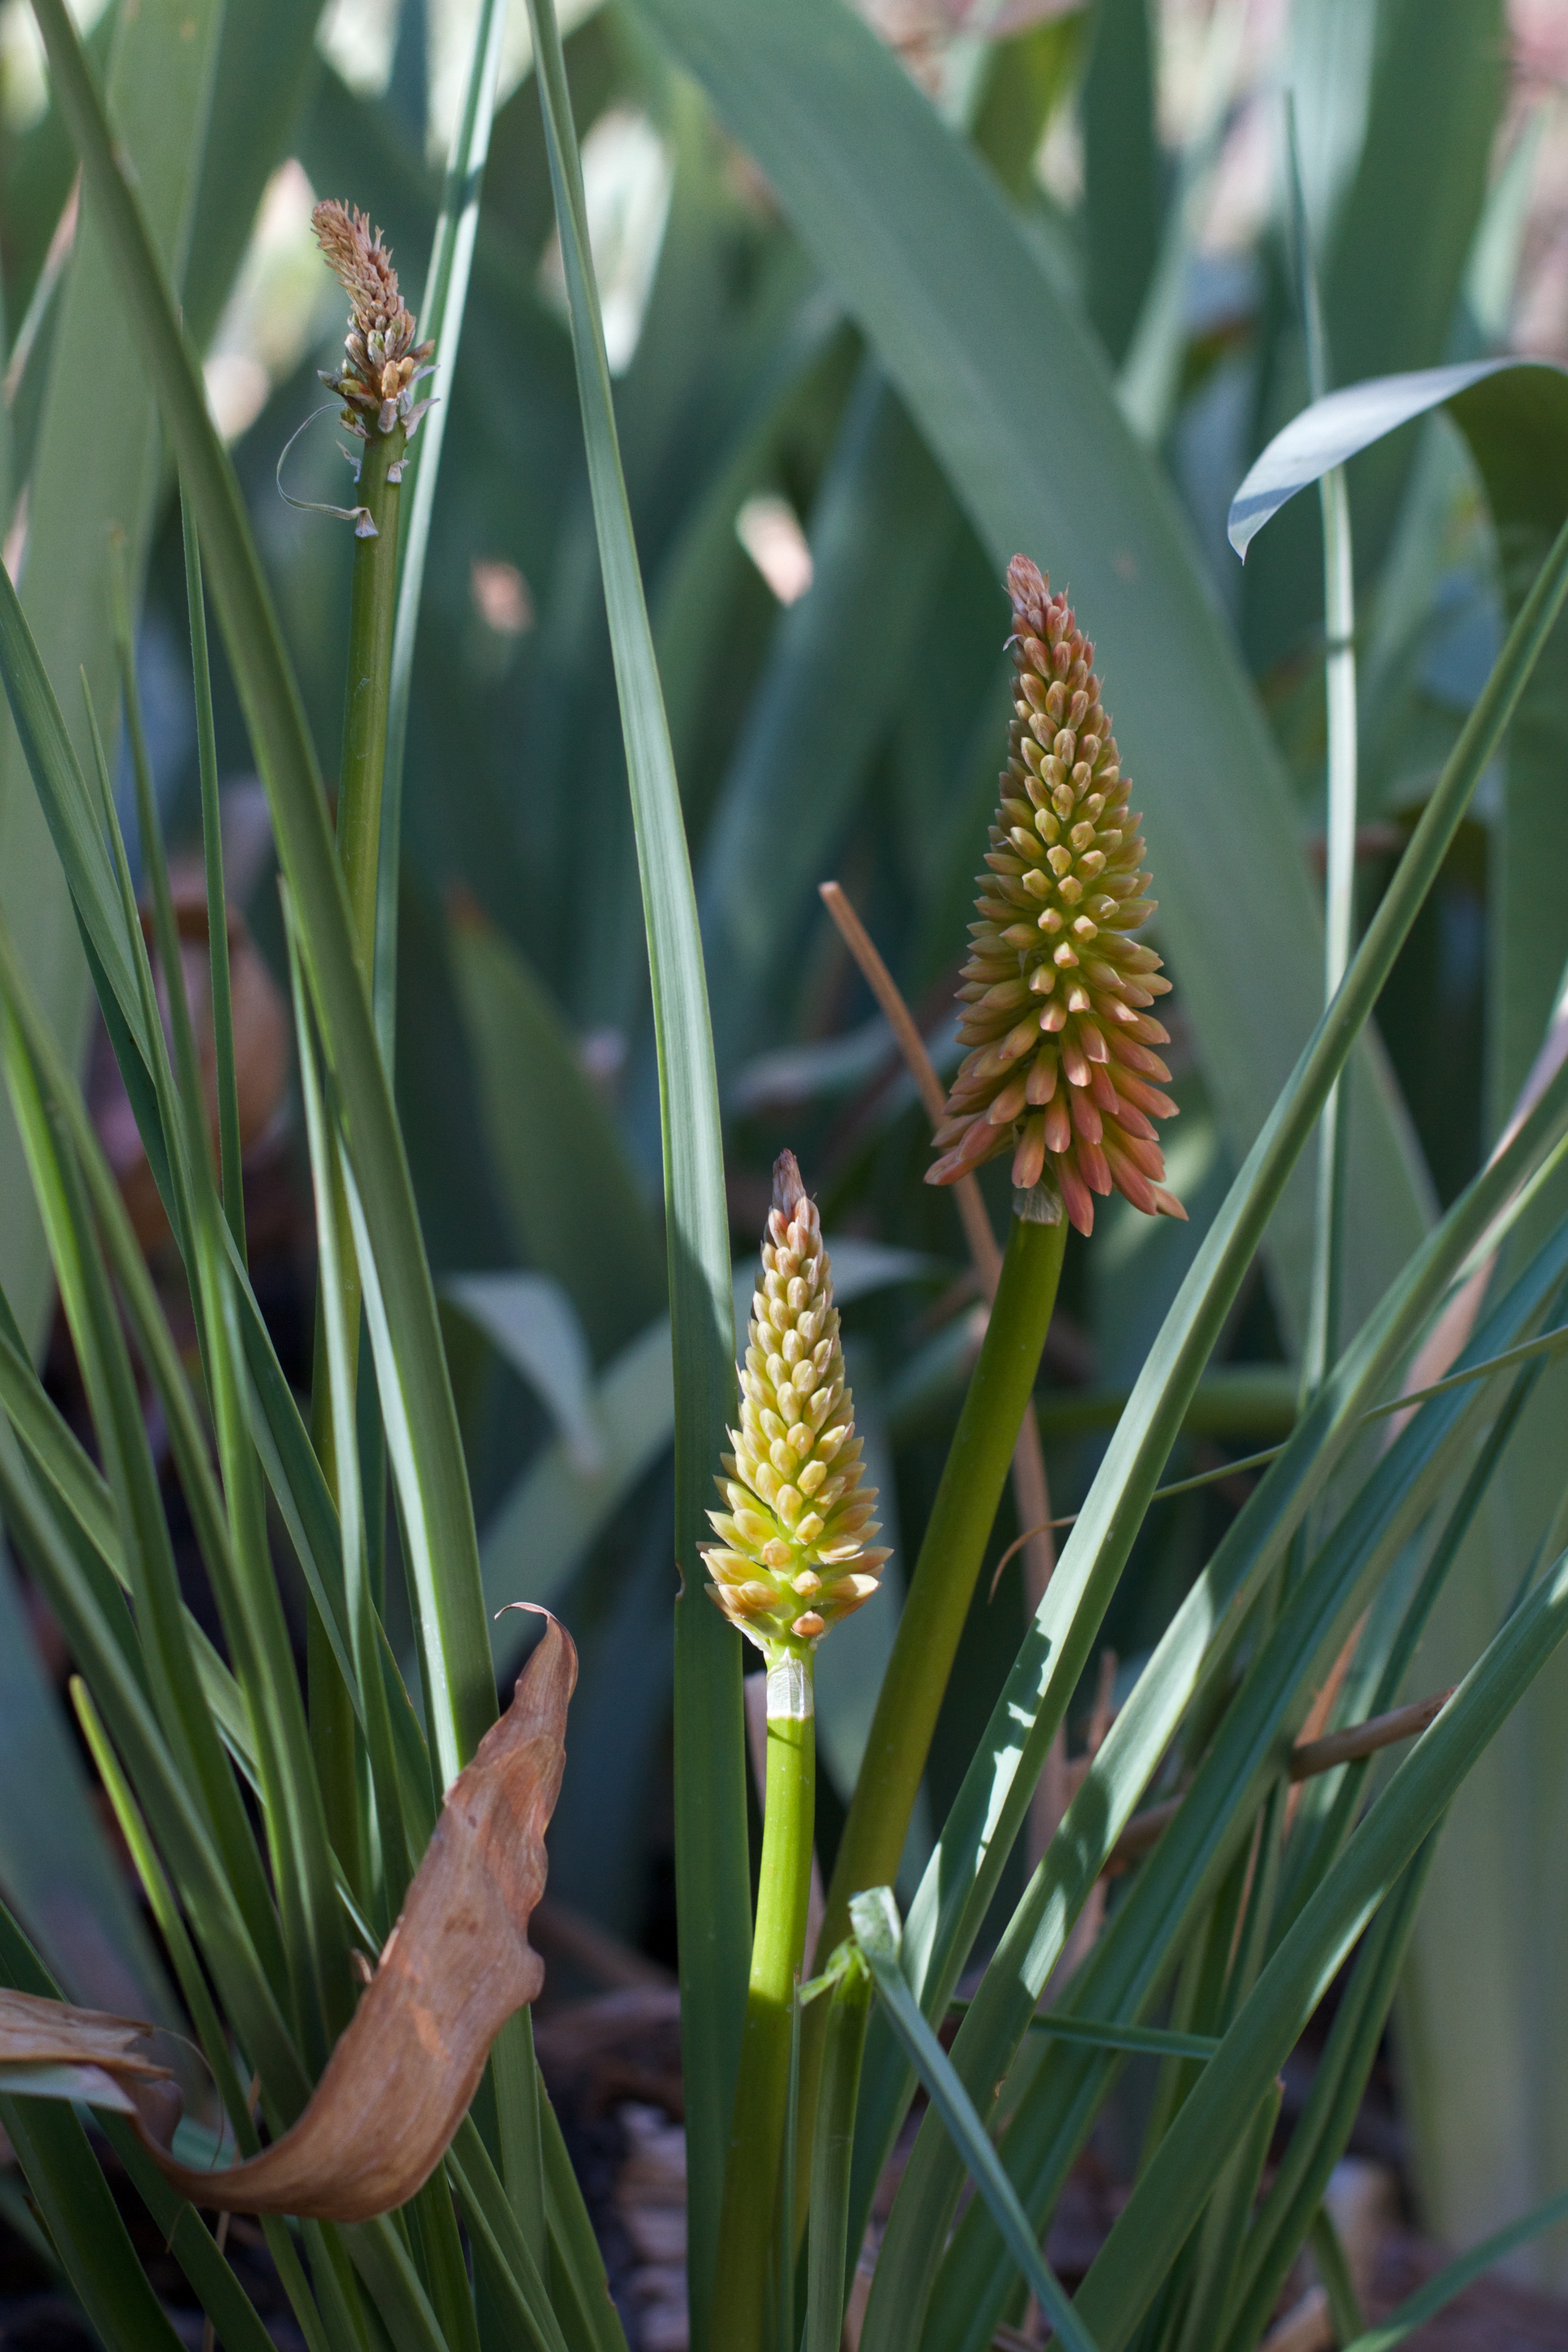
plant, flower, botany, flora, flowering plant, torch lily, grass family, plant stem, land plant